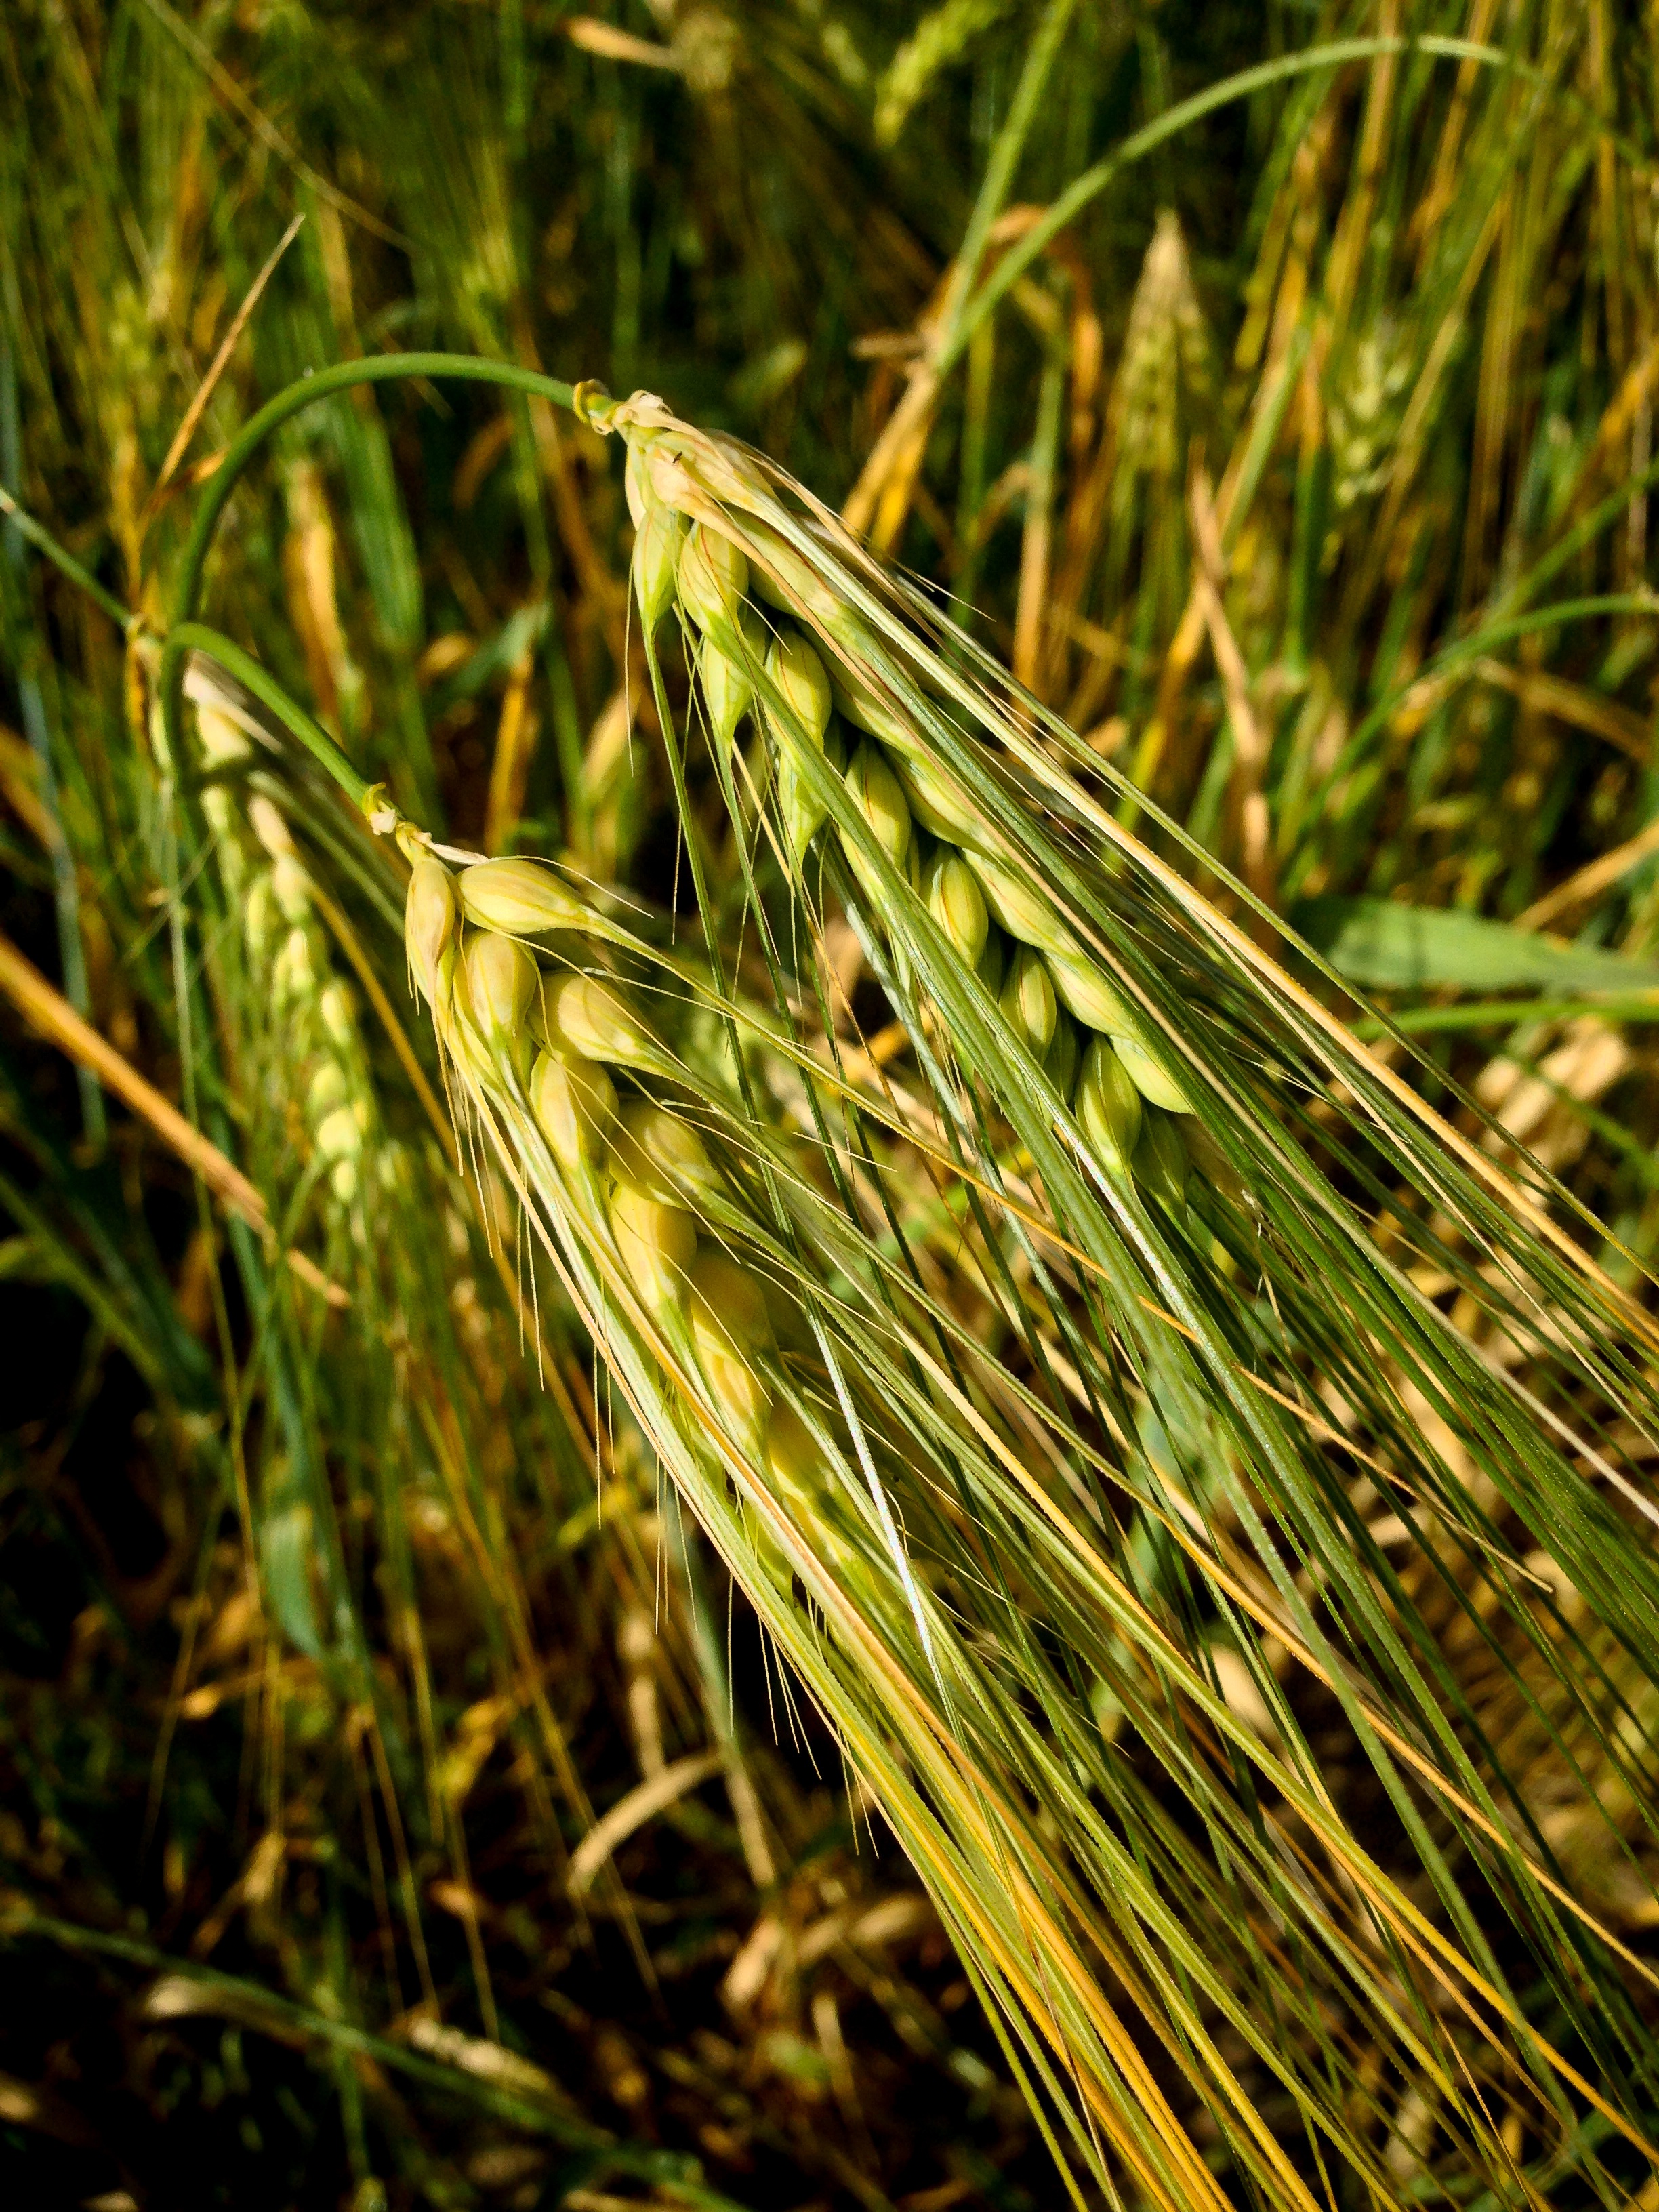
grass, plant, field, barley, wheat, leaf, flower, food, green, crop, agriculture, cereal, rye, crops, macro photography, properties, flowering plant, commodity, hordeum, grass family, plant stem, land plant, food grain